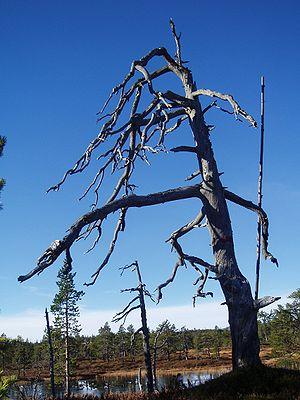
Le mot chronoxyle, ou l'expression monolithe de bois mort, est un néologisme qui désigne :
Dans le domaine de la sylviculture et de l’écologie, le « bois mort » est un compartiment biologique constitué par le bois qui - quelle que soit sa forme - ne comporte plus de cellules vivantes. Il s'agit d'arbres morts, sur pied ou au sol ; de toute partie morte d’un arbre ou de n'importe quel morceau de bois suspendu ou tombé au sol ou dans l’eau.